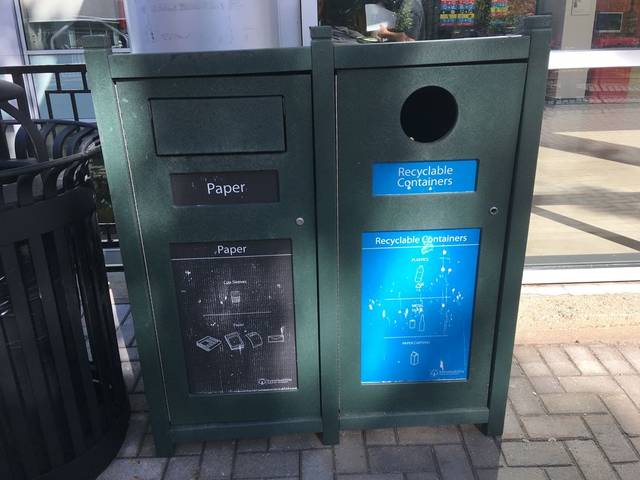
Region: Canada
Coordinates: 45.382, -75.699